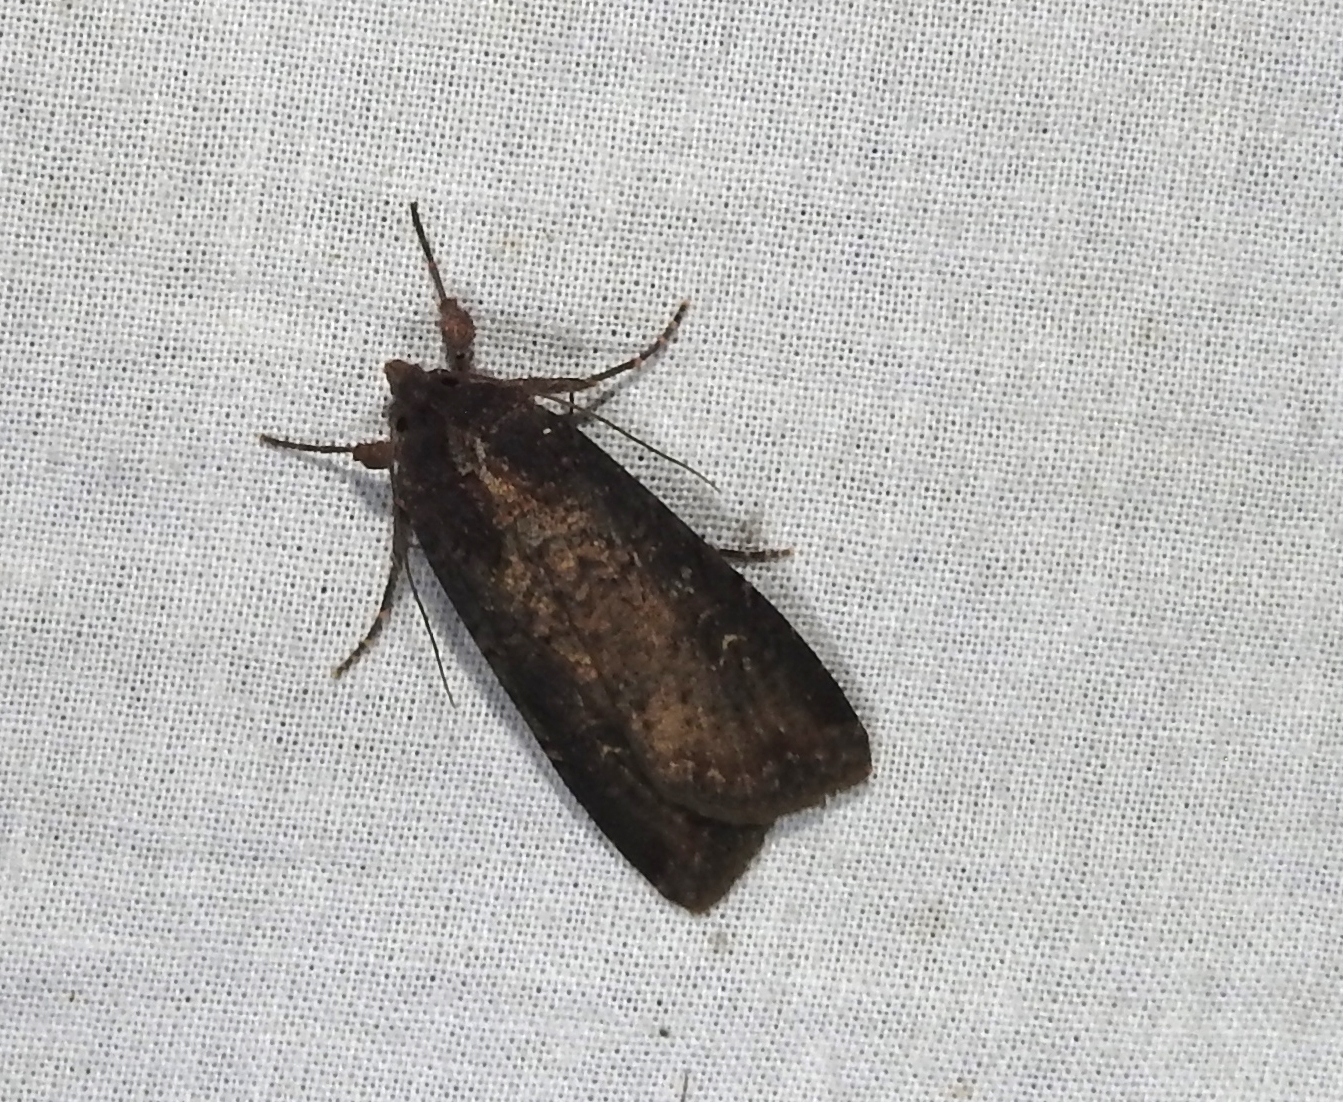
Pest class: cutworms